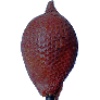
Label: Salak 1